Miles Edmund Cotman

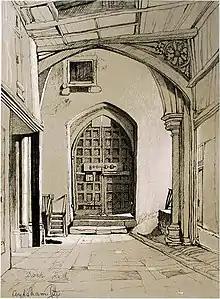
"Aylsham Church" (undated lithograph), Norfolk Museums Collections

Cotman was born on 5 February 1810, the son of the artist John Sell Cotman and Ann Miles. Taught to paint by his father, he first exhibited with the Norwich Society at the age of thirteen, and by the time of the society's closure in 1833 had shown sixty works. Some of his early watercolours were continental scenes, probably based on prints, or on sketches by his father's friend, W.H. Herriott.